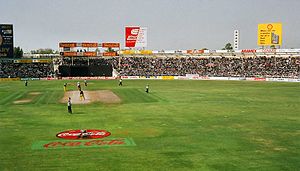
Al-Ain / Galleri
Al-Ain er en by i Emiratet Abu Dhabi i de Forenede Arabiske Emirater, beliggende tæt ved grænsen til Oman. Byen har 631.005 indbyggere og dermed den næstestørste by i Emiratet Abu Dhabi og den fjerdestørste by i de Forenede Arabiske Emirater.